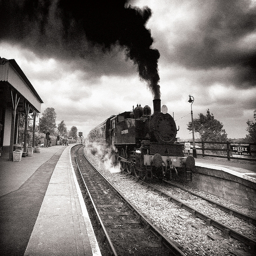
A train emitting a large amount of pollution traveling by a train station.
Black smoke billows from a train as white smoke comes from the wheels.
A train going down a track blowing smoke.
A train pulls up to a platform at a station.
Black and white photo of a steam engine leaving at station.